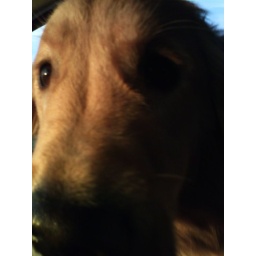
Our pup likes to get in my face when I have my phone out. So I snapped a picture.